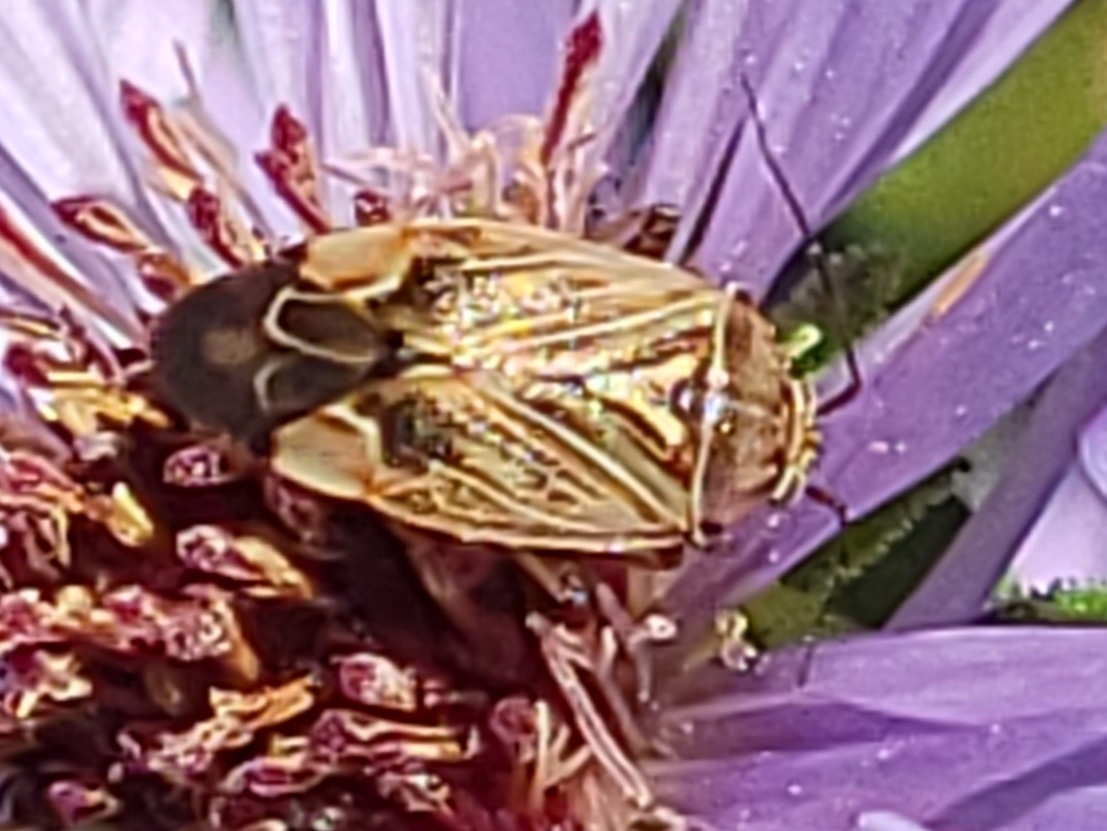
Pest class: lygus_bug